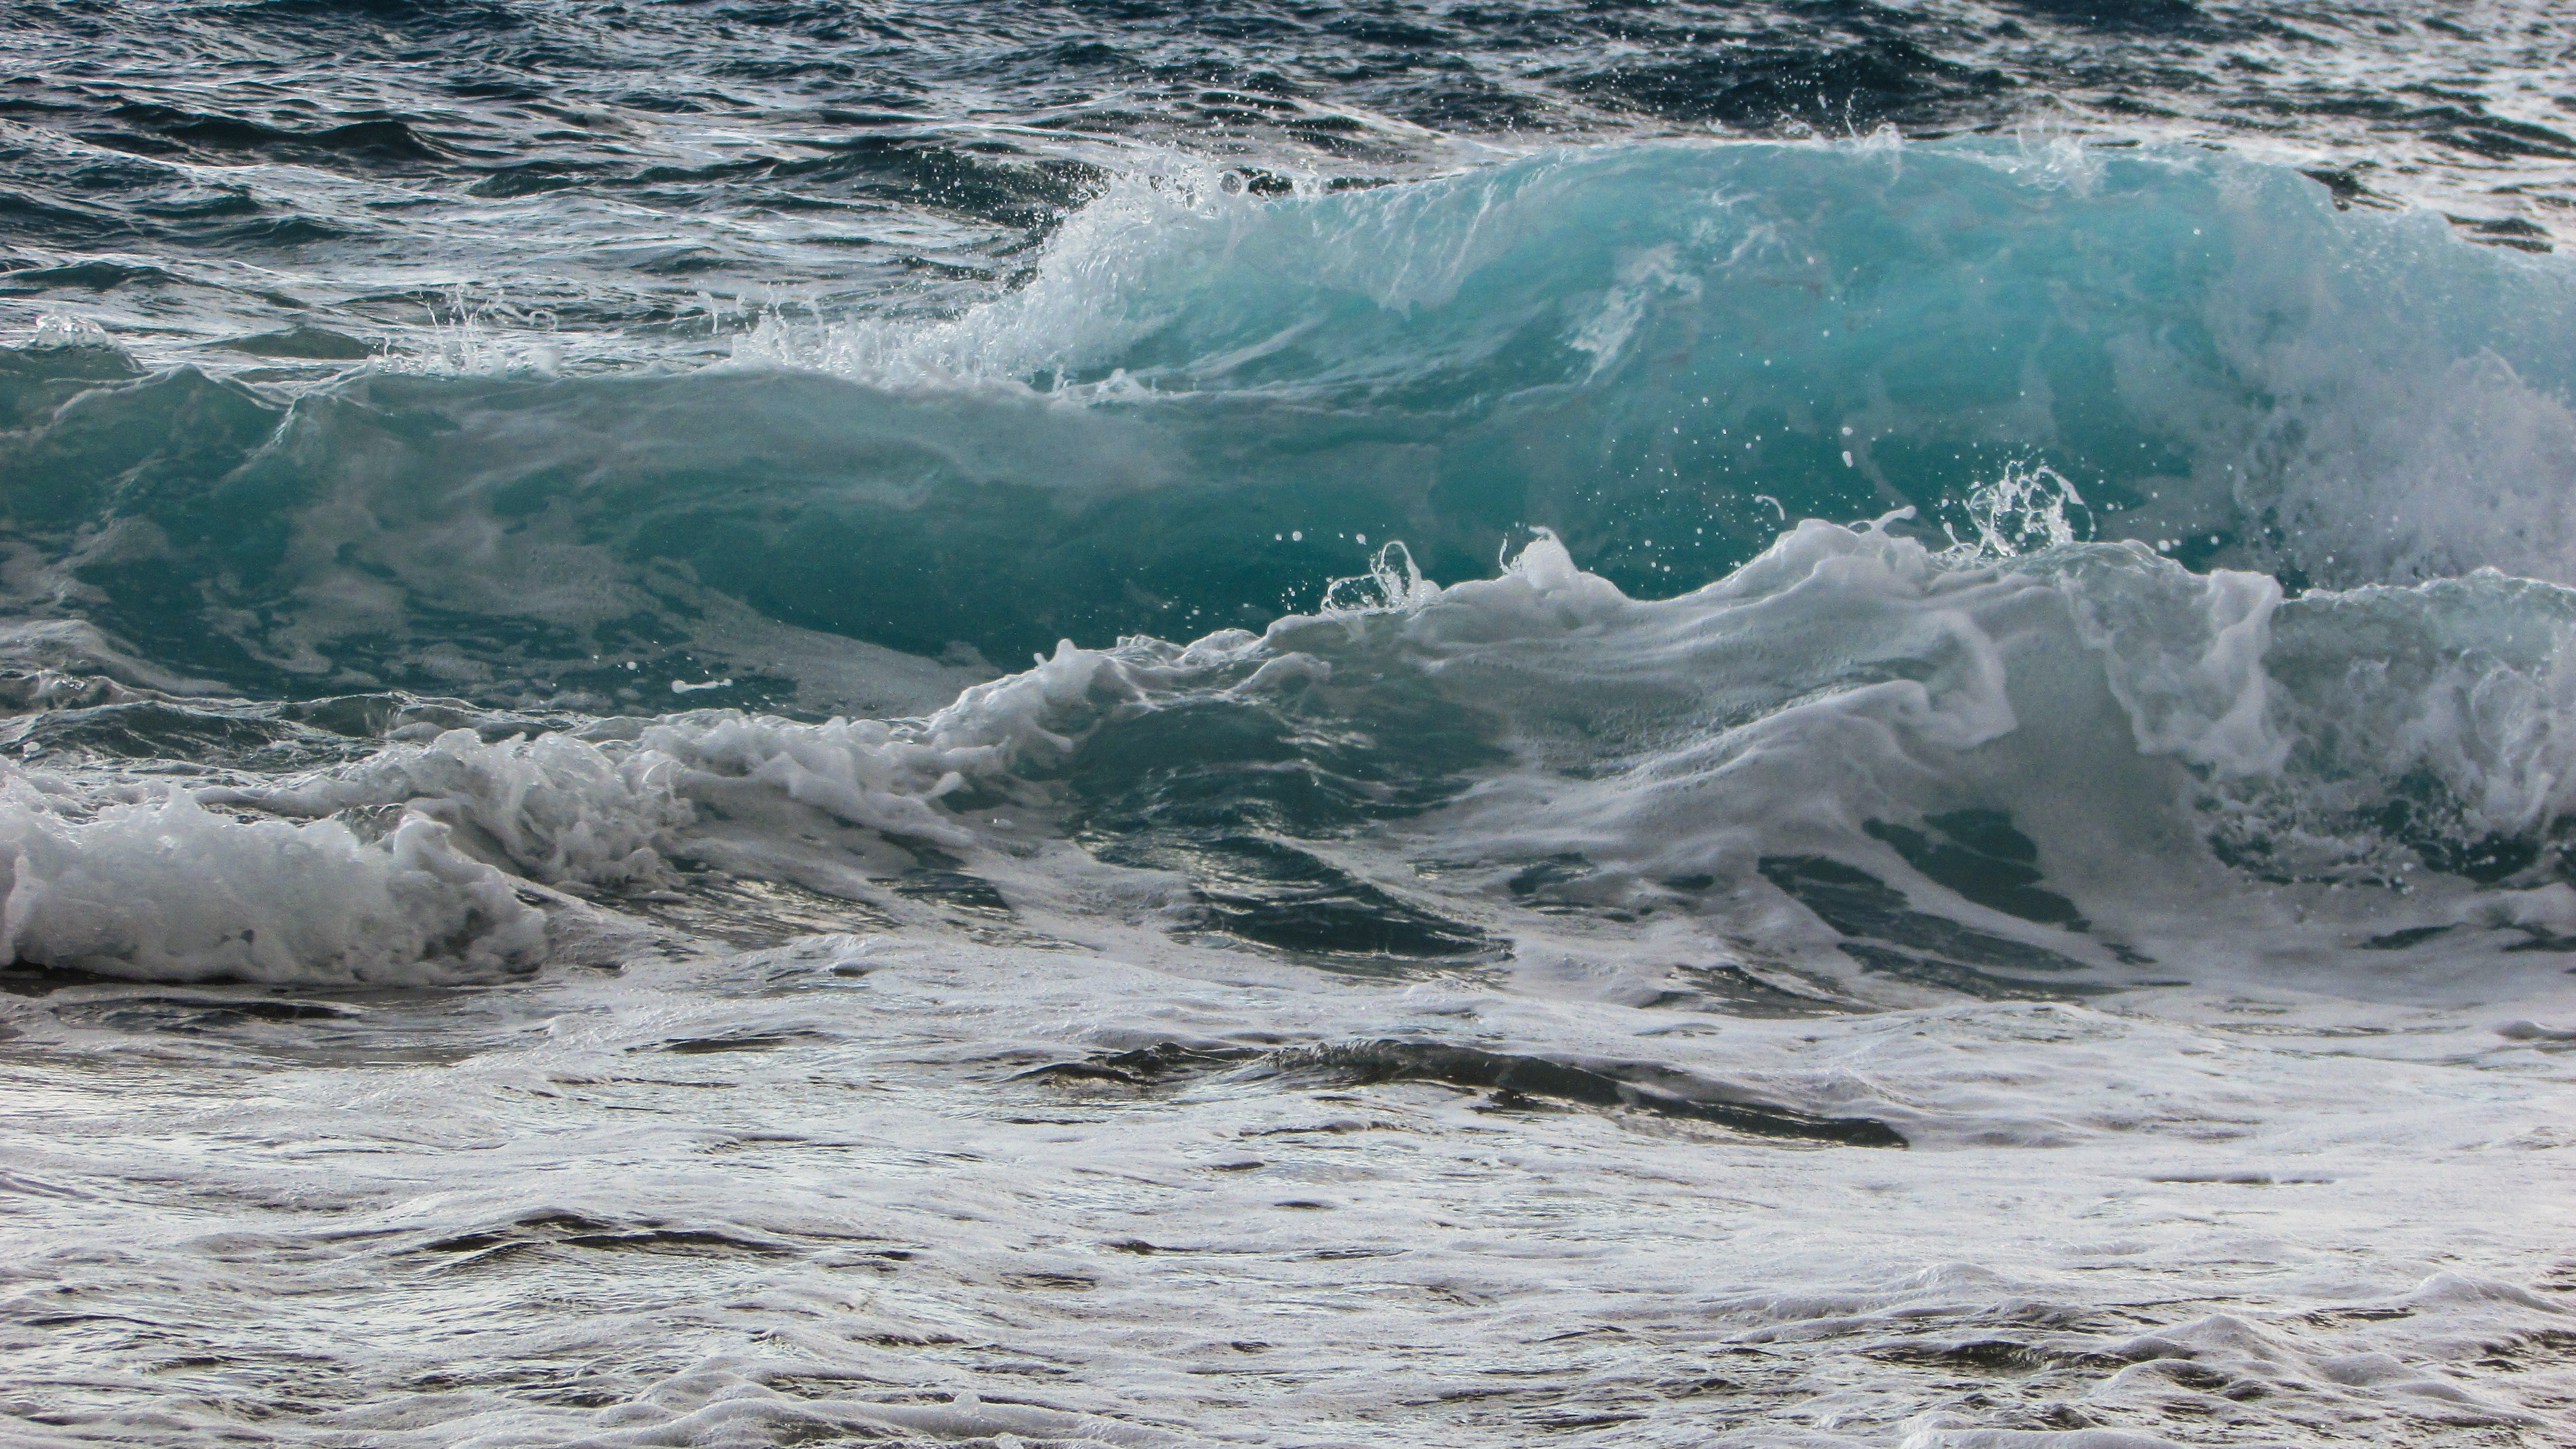
beach, sea, coast, nature, ocean, shore, wave, wind, foam, spray, weather, rapid, energy, power, smashing, arctic ocean, geological phenomenon, wind wave